Max Penson

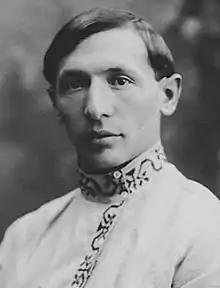

Max Zakharovich Penson (1893–1959) was a Russian-Jewish photojournalist and photographer of the Soviet Union noted for his photographs of Uzbekistan. Max Penson is one of the most prominent representatives of Uzbek and Soviet-era photography, especially Russian avant-garde, revered by prominent figures like Sergei Eisenstein. Penson's works have been featured in exhibitions across the globe, sponsored by the likes of Roman Abramovich and New York's MoMA.